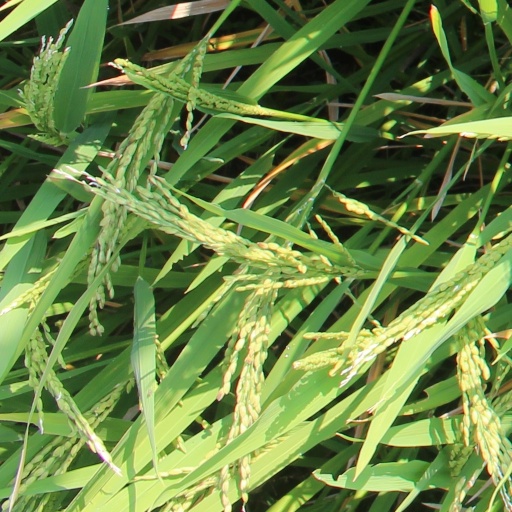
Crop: rice